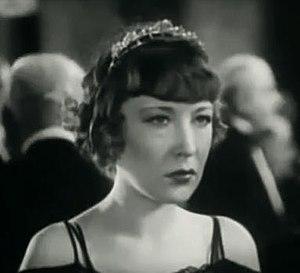
Yola d'Avril est une actrice française, née le 8 avril 1907 à Lille, morte le 2 mars 1984 à Port Hueneme.